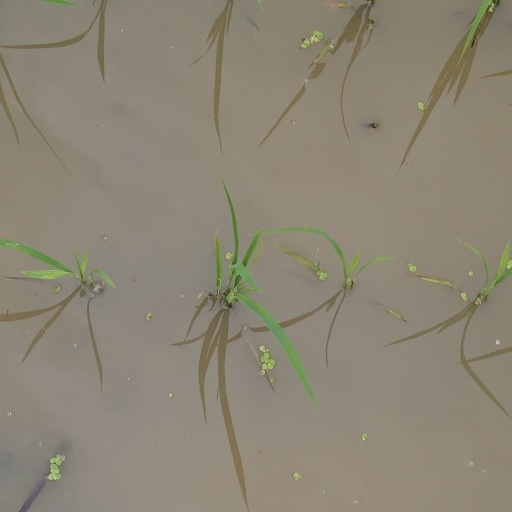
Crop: rice